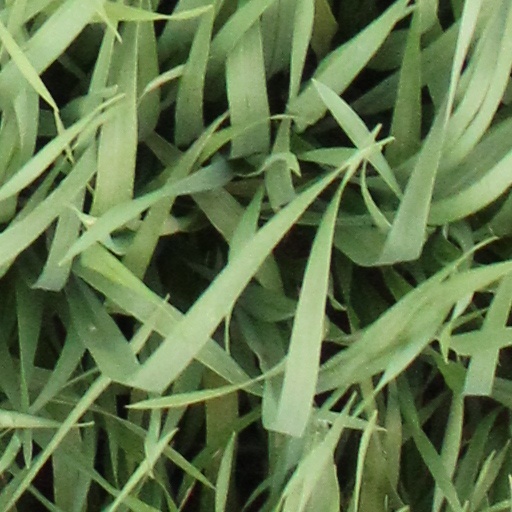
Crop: wheat